Silk

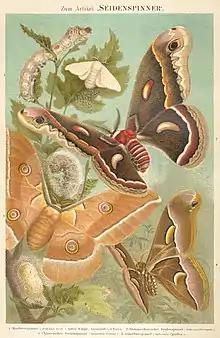
Four of the most important domesticated silk moths. Top to bottom: "Bombyx mori", "Hyalophora cecropia", "Antheraea pernyi", "Samia cynthia".From (1885–1892)

Silk is a natural protein fiber, some forms of which can be woven into textiles. The protein fiber of silk is composed mainly of fibroin and is most commonly produced by certain insect larvae to form cocoons. The best-known silk is obtained from the cocoons of the larvae of the mulberry silkworm "Bombyx mori" reared in captivity (sericulture). The shimmering appearance of silk is due to the triangular prism-like structure of the silk fibre, which allows silk cloth to refract incoming light at different angles, thus producing different colors.